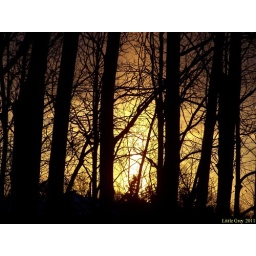
in 2 minutes,the sky went from yellow/orange to pink and purple.